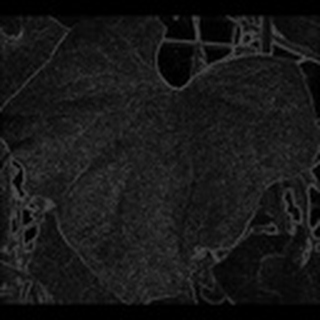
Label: cotton_powdery_mildew